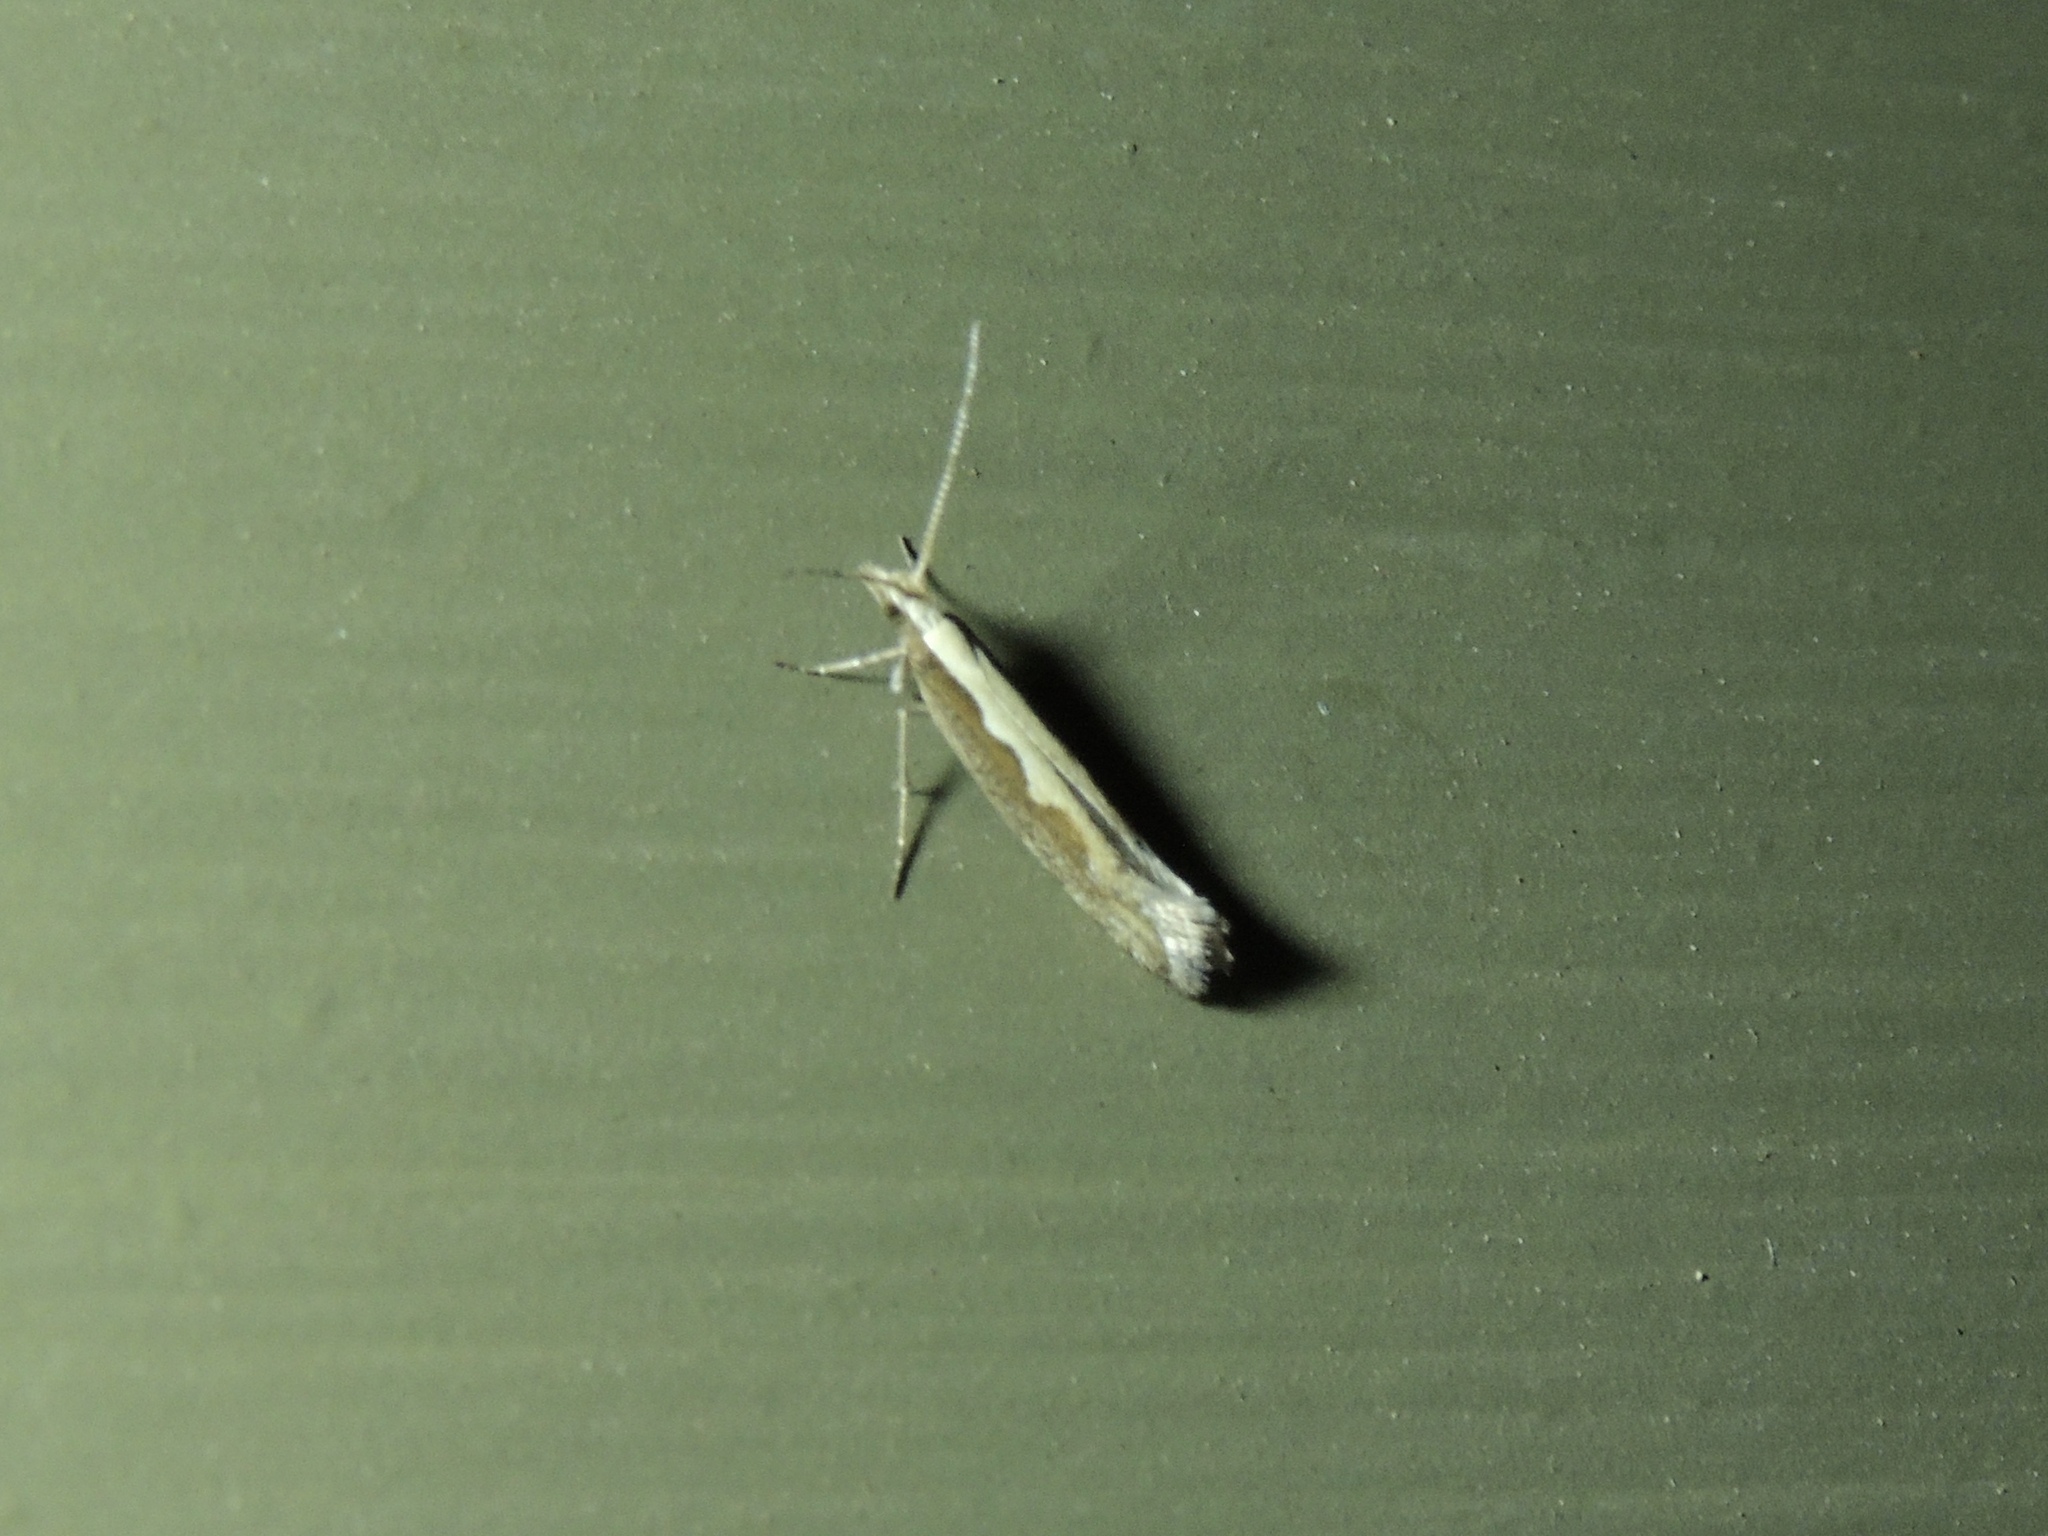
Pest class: diamondback_moth